Nissan GTP ZX-Turbo

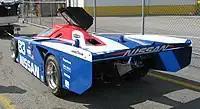
The rear of the car. The rear wing is situated beyond the main chassis and exit of the diffuser tunnels. The single white air inlet feeds the turbocharger.

Following their first ever victory, the Nissan program was expanded greatly in 1988 with plans for a two car team, although this would be delayed due to accidents in practice with the second car. Starting with a disappointing eighth at Miami, the GTP ZX-Turbo would begin its streak of successes that would help the car become a threat to the top teams. Beginning at their next race at Road Atlanta, the car defeated the factory Jaguar team by a mere four seconds. Unlike previous years, this success would continue as another victory was taken at the next round at the streets of Palm Beach, then Lime Rock Park, Mid-Ohio, Watkins Glen, and Road America. This success was mostly due to a technology developed in the turbocharger which allowed it an advantage over the naturally aspirated engines used in other prototypes.